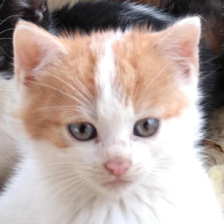
Label: animals